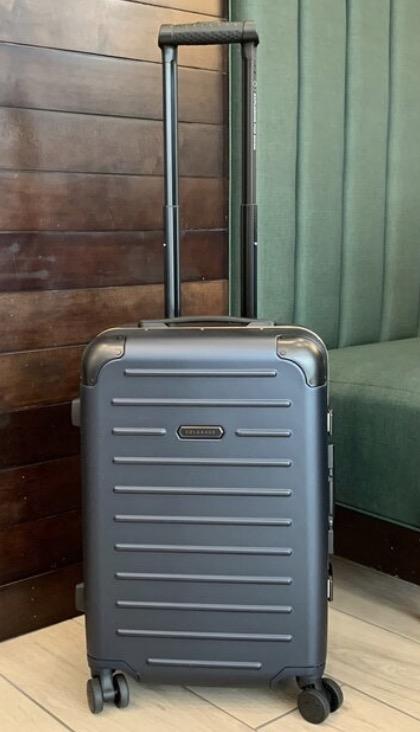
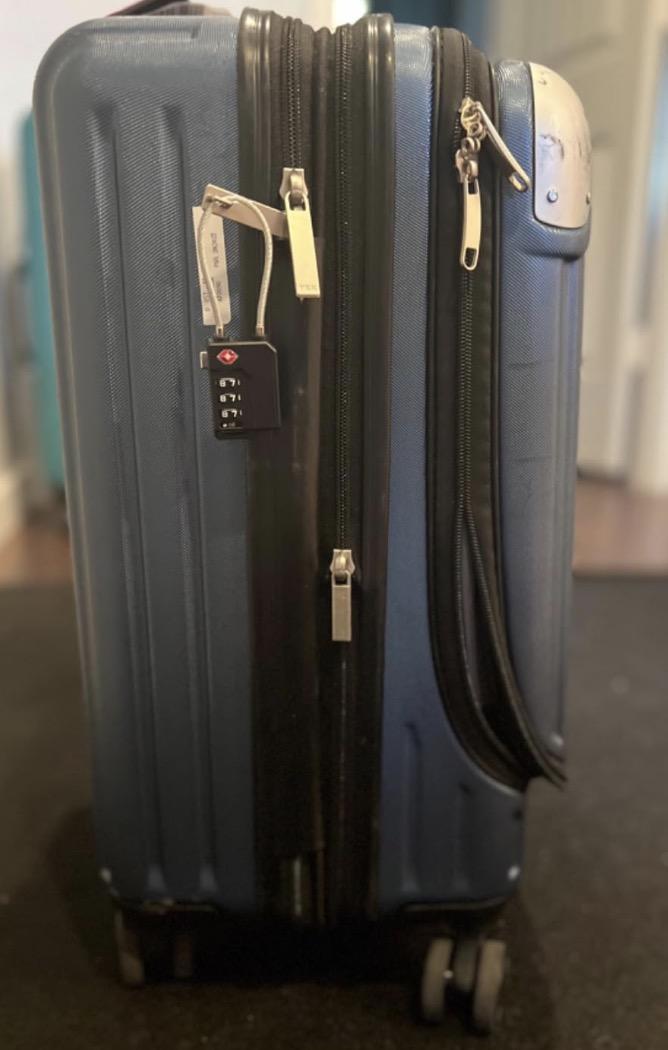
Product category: items_tea
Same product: no